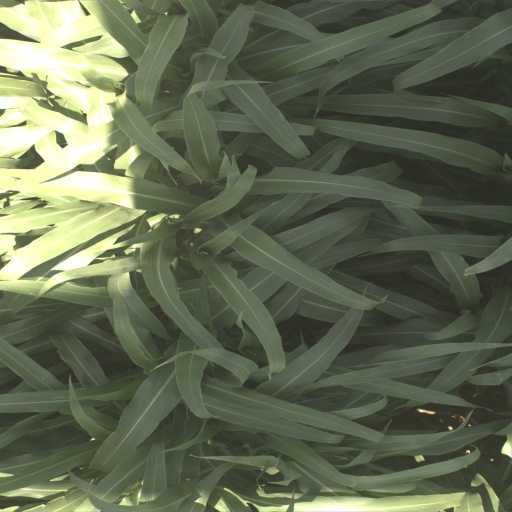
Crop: sorghum